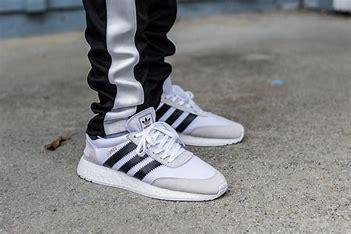
Brand: Adidas
Model: I 5923